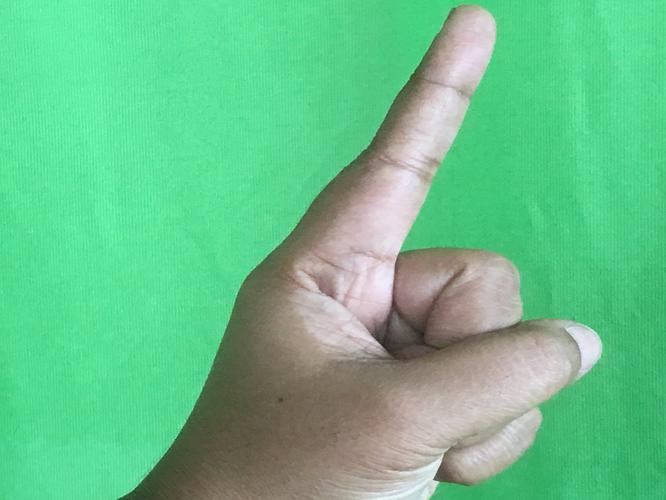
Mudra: Suchi
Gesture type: single_hand